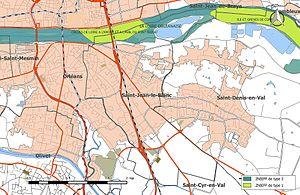
Carte des Zones naturelles d'intérêt écologique faunistique et Floristique (ZNIEFF) de la commune de fr:Saint-Jean-le-Blanc (Loiret).
L’île Charlemagne est une île fluviale française située sur le cours de la Loire et le territoire de la commune de Saint-Jean-le-Blanc, dans le département du Loiret en région Centre-Val de Loire.
Saint-Jean-le-Blanc est une commune française située dans le département du Loiret en région Centre-Val de Loire, banlieue résidentielle d'Orléans.